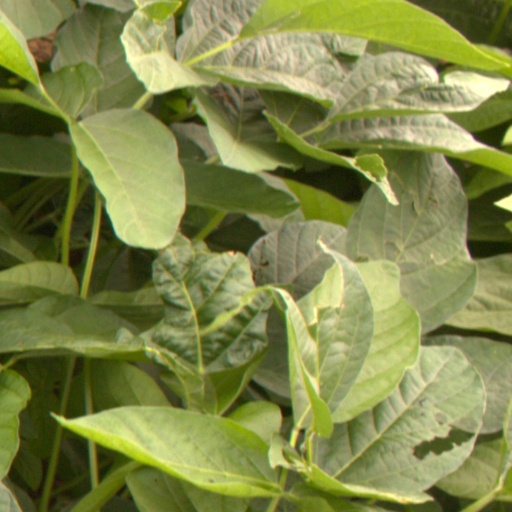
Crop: soybean